Newlands College

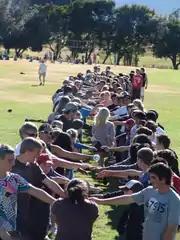
The 2009 Peer Support camp

The school has an annual Peer Support camp at El Rancho (Waikanae Christian holiday park), which was first held in 1975. The camp is for newcomers to the school, along with final year students. Students are involved in a variety of activities including kayaking, rock climbing, go karts, and team initiative activities. Peer support training is held for year 12s after the NCEA examinations, and the actual camp is held in early February, usually near Waitangi Day. The annual tradition however, was broken for the first time in 2011, but resumed in 2012.